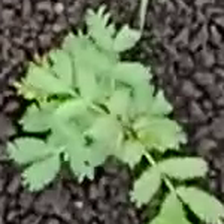
Weed species: Dwarf_cassia_(Chamaecrista pumila)